The Exorcist

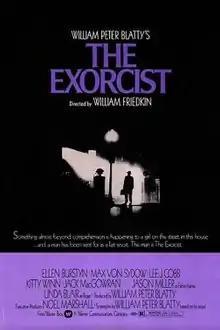
Theatrical release poster by Bill Gold

The Exorcist is a 1973 American supernatural horror film directed by William Friedkin from a screenplay by William Peter Blatty, based on his 1971 novel. The film stars Ellen Burstyn, Max von Sydow, Jason Miller, and Linda Blair, and follows the demonic possession of a young girl and the attempt to rescue her through an exorcism by two Catholic priests.